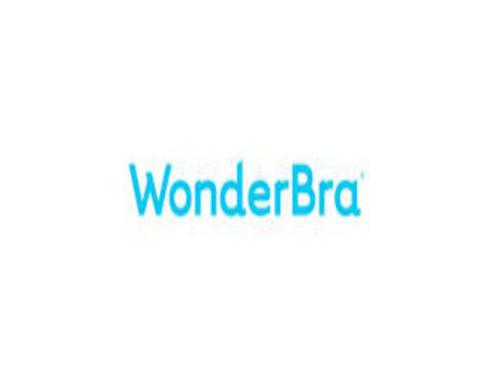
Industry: Clothes